Thomas Girtin

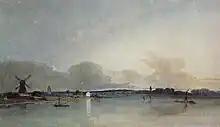
"The White House at Chelsea" (1800), Tate Britain

Girtin's early landscapes are akin to 18th-century topographical sketches, but in later years he developed a bolder, more spacious, romantic style, which had a lasting influence on English painting. The scenery of the north encouraged him to create a new watercolour palette of warm browns, slate greys, indigo and purple. He abandoned the practice of undershadowing in grey wash and then adding pastel patches of colour, in favour of broad washes of strong colour, and experimented with the use of pen, brown ink and varnish to add richer tones. Girtin's early death reportedly caused Turner to remark, "Had Tom Girtin lived I should have starved." His most celebrated work, much admired by Turner, was "The White House at Chelsea" (1800).